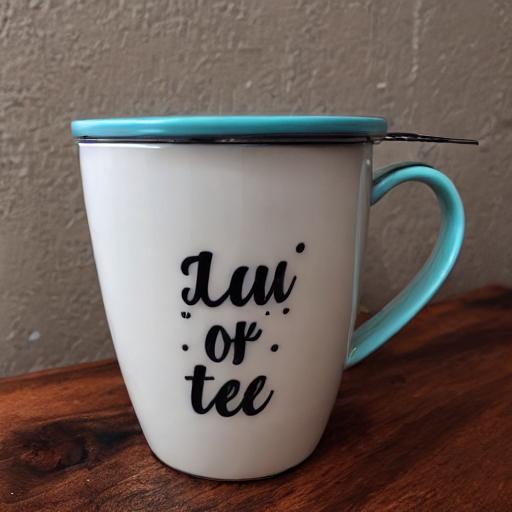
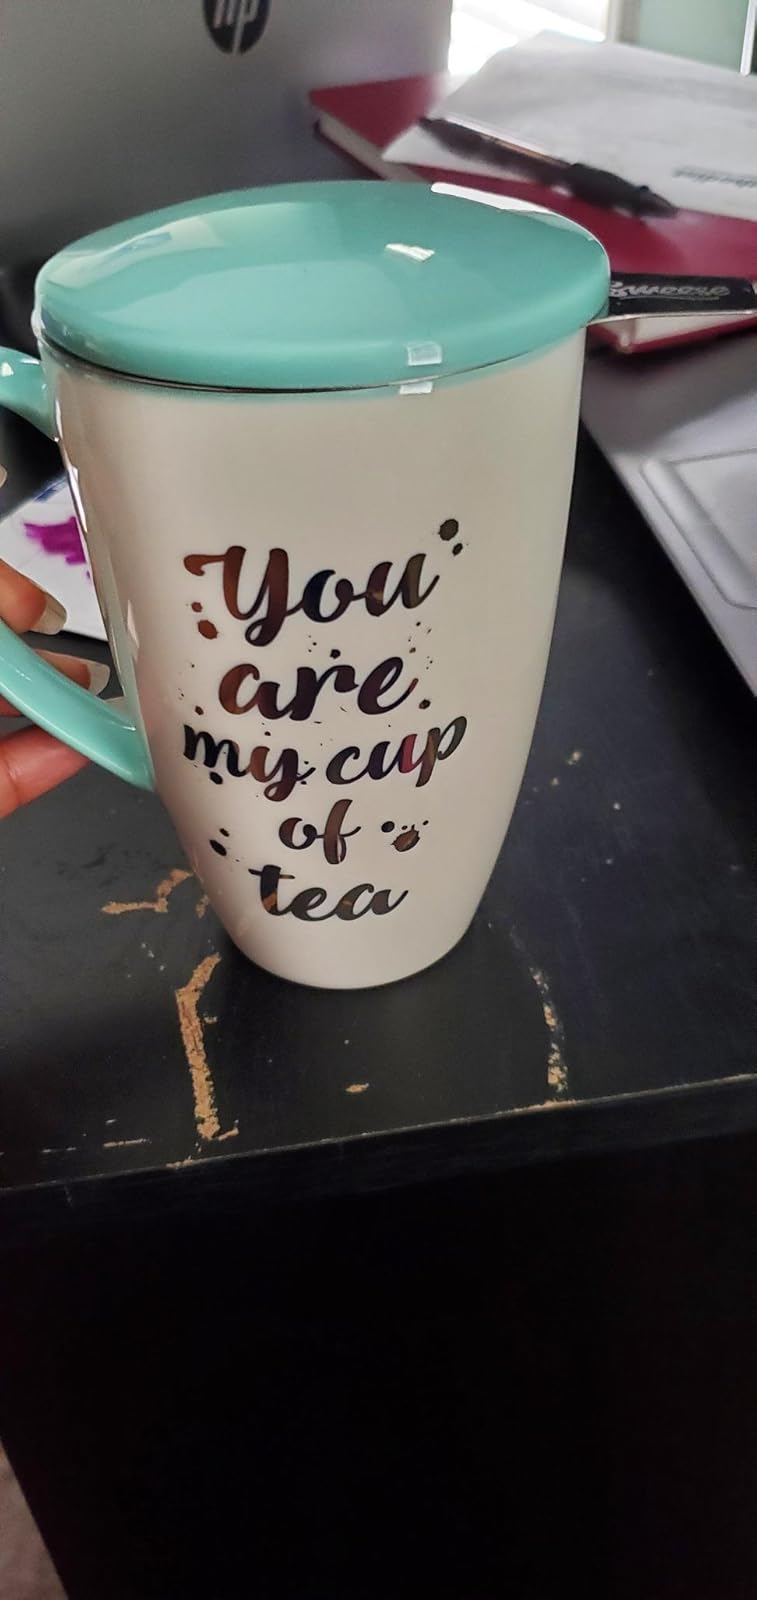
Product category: items_mug
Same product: no